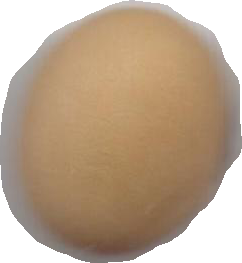
Variety: Anjasmoro